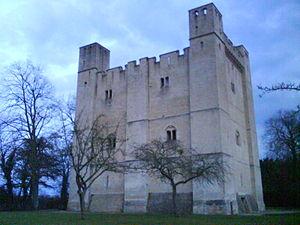
Donjon de Chambois
La Famille de Rosnyvinen est une vieille famille aristocrate bretonne dont les ancêtres étaient seigneurs de Piré, du Plessis-Guériff, du Plessis-Bonenfant, de Rosnyvinen et de Kerancoat. Cette famille a donc des origines en Basse-Bretagne, et particulièrement dans le Léon, même si elle s'est par la suite implantée principalement au sud de Rennes en Haute-Bretagne. Elle possédait aussi la seigneurie de Beauregard en Saint-Méloir-des-Ondes. Aux XVIIIᵉ siècle et XIXᵉ siècle, les marquis Rosnivynen de Piré ont joué un rôle important dans l'histoire politique de la Bretagne.
La famille de Tilly originaire de Tilly-sur-Seulles était une famille de la noblesse française normande d'extraction chevaleresque. Elle est mentionnée dès le XIIᵉ siècle et a possédé principalement des terres dans le Bessin, l'Hiémois, le Cotentin, la Beauce ou les Yvelines mais ses branches ne survécurent pas au-delà du XXᵉ siècle. La première mention de la famille de Tilly est toujours discutée actuellement, certains la situant à la limite de l'île de France et de la Normandie à Tilly et des généalogistes anglais considèrent qu'elle est une branche de la famille d'Ivry-Bréval.